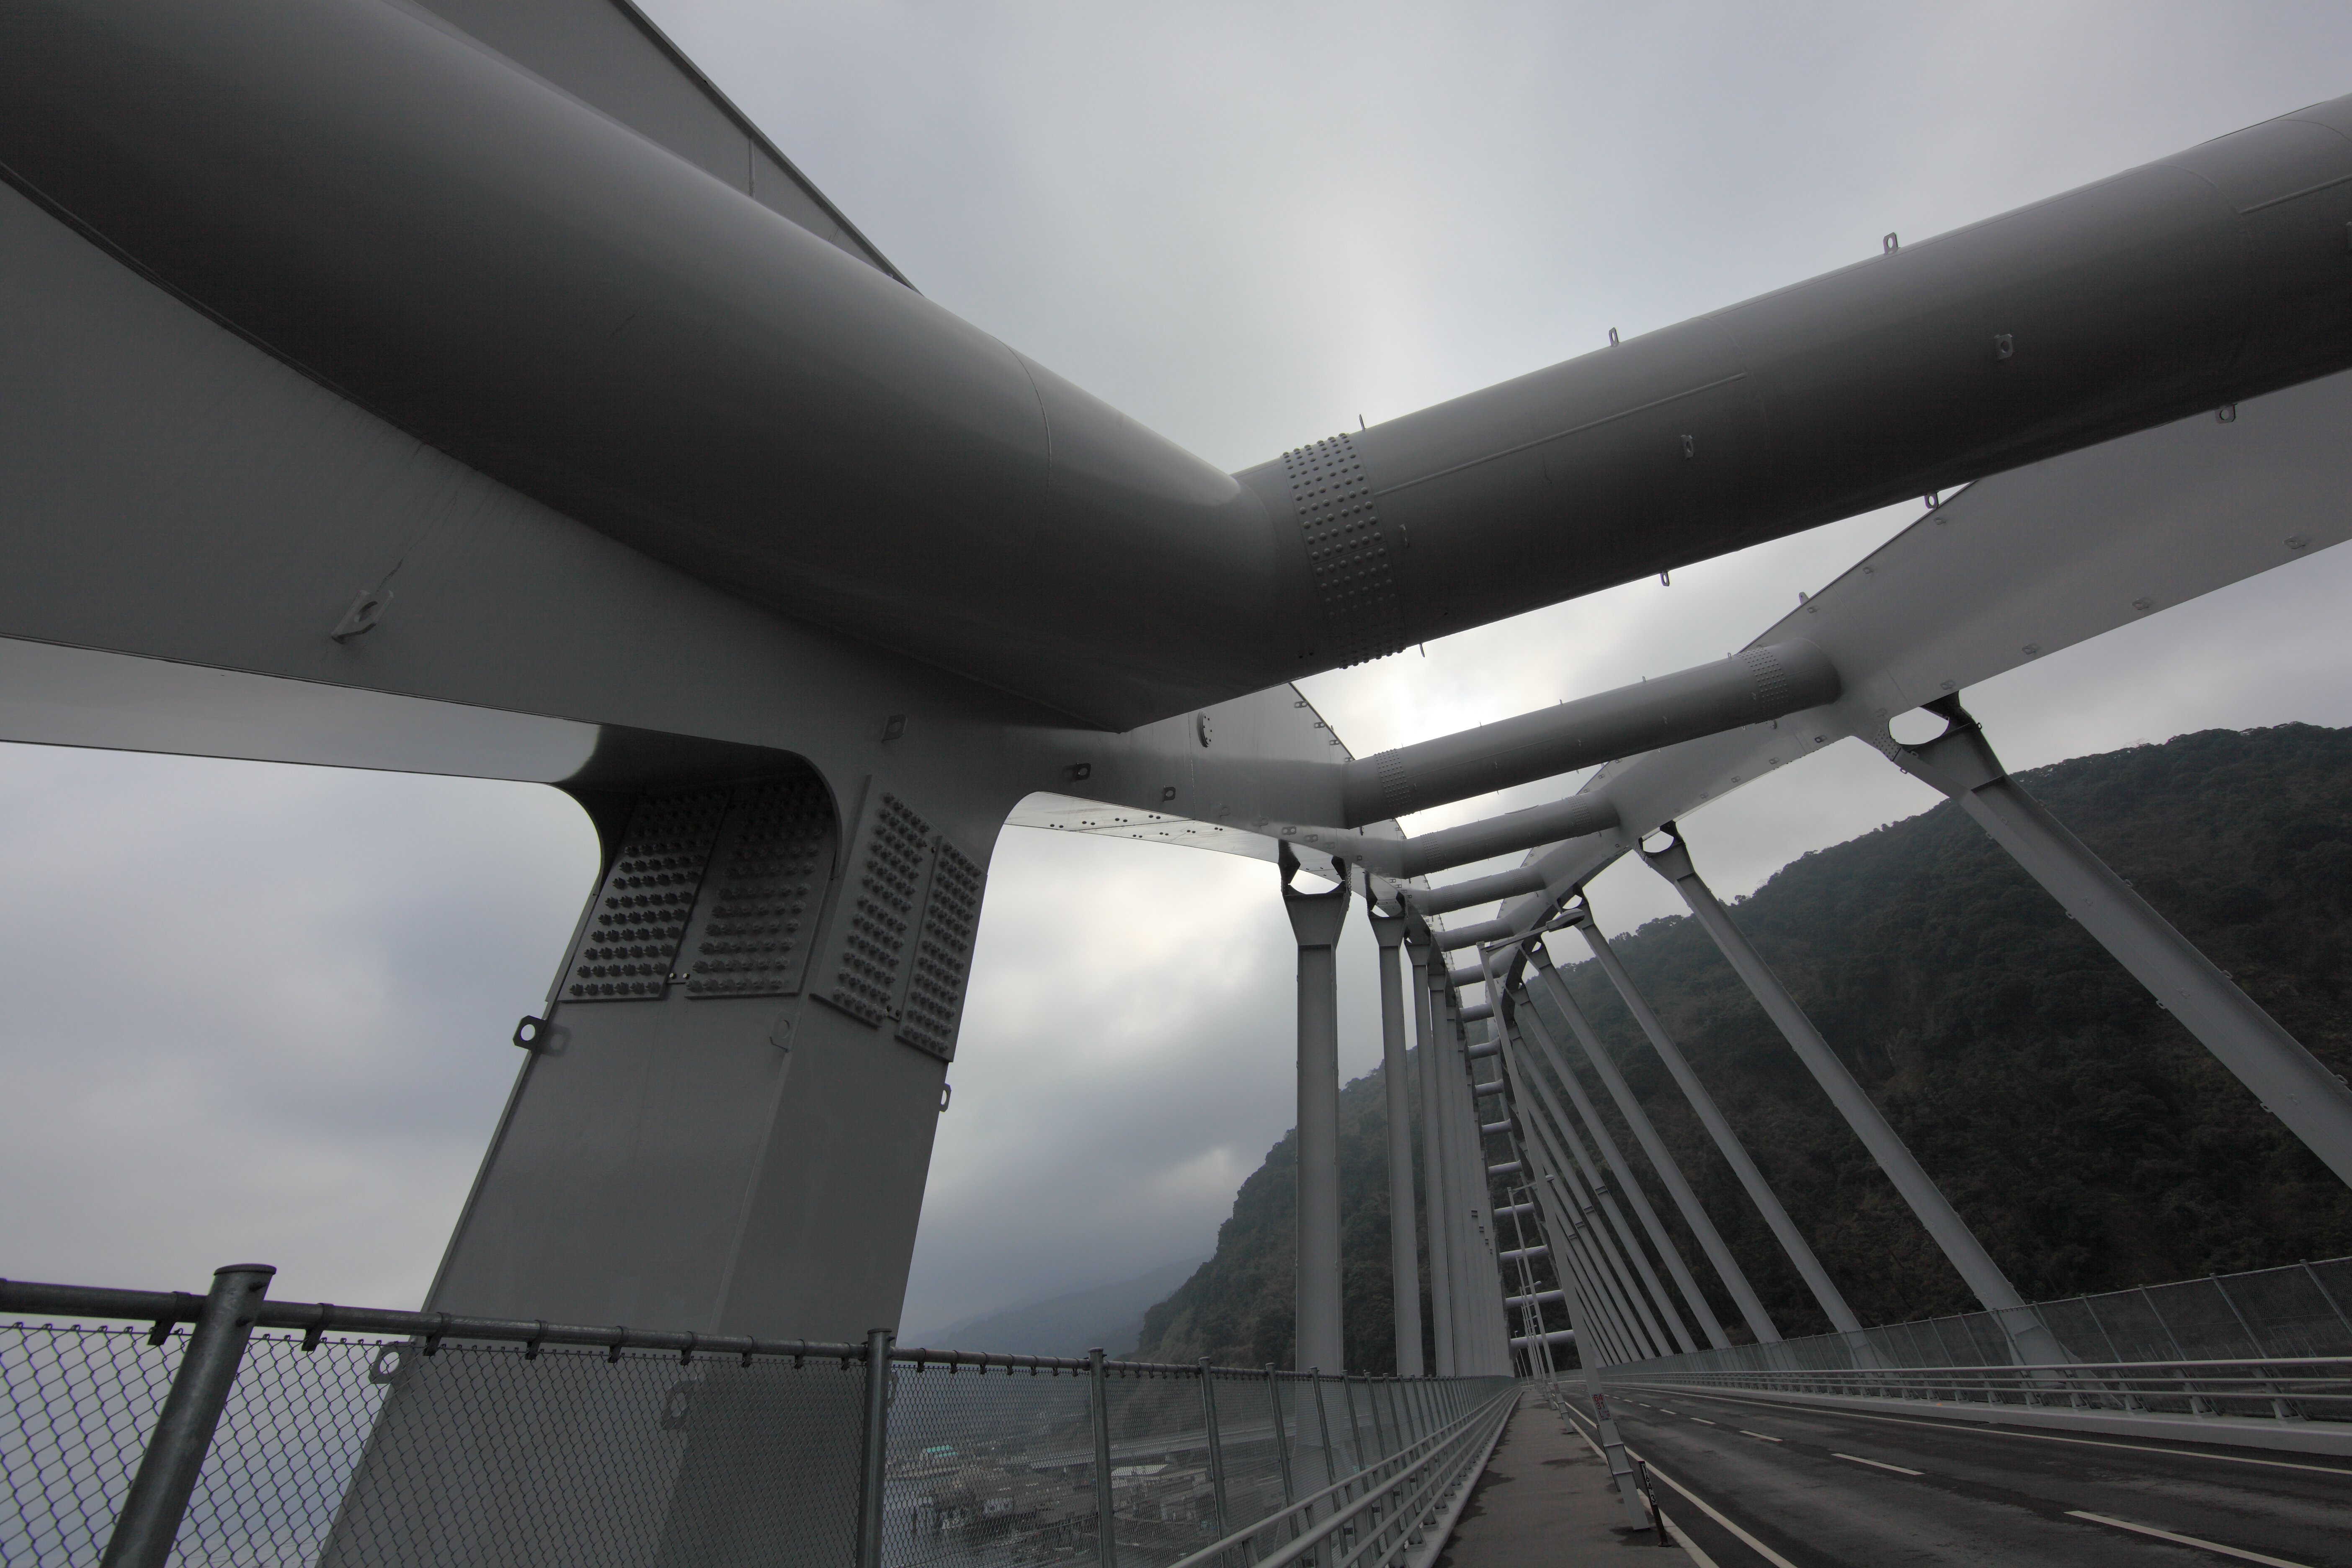
architecture, structure, ceiling, line, high, public transport, 5d, hires, markii, hi, res, resolution, sakurajima, ushineoohashi, daylighting, atmosphere of earth